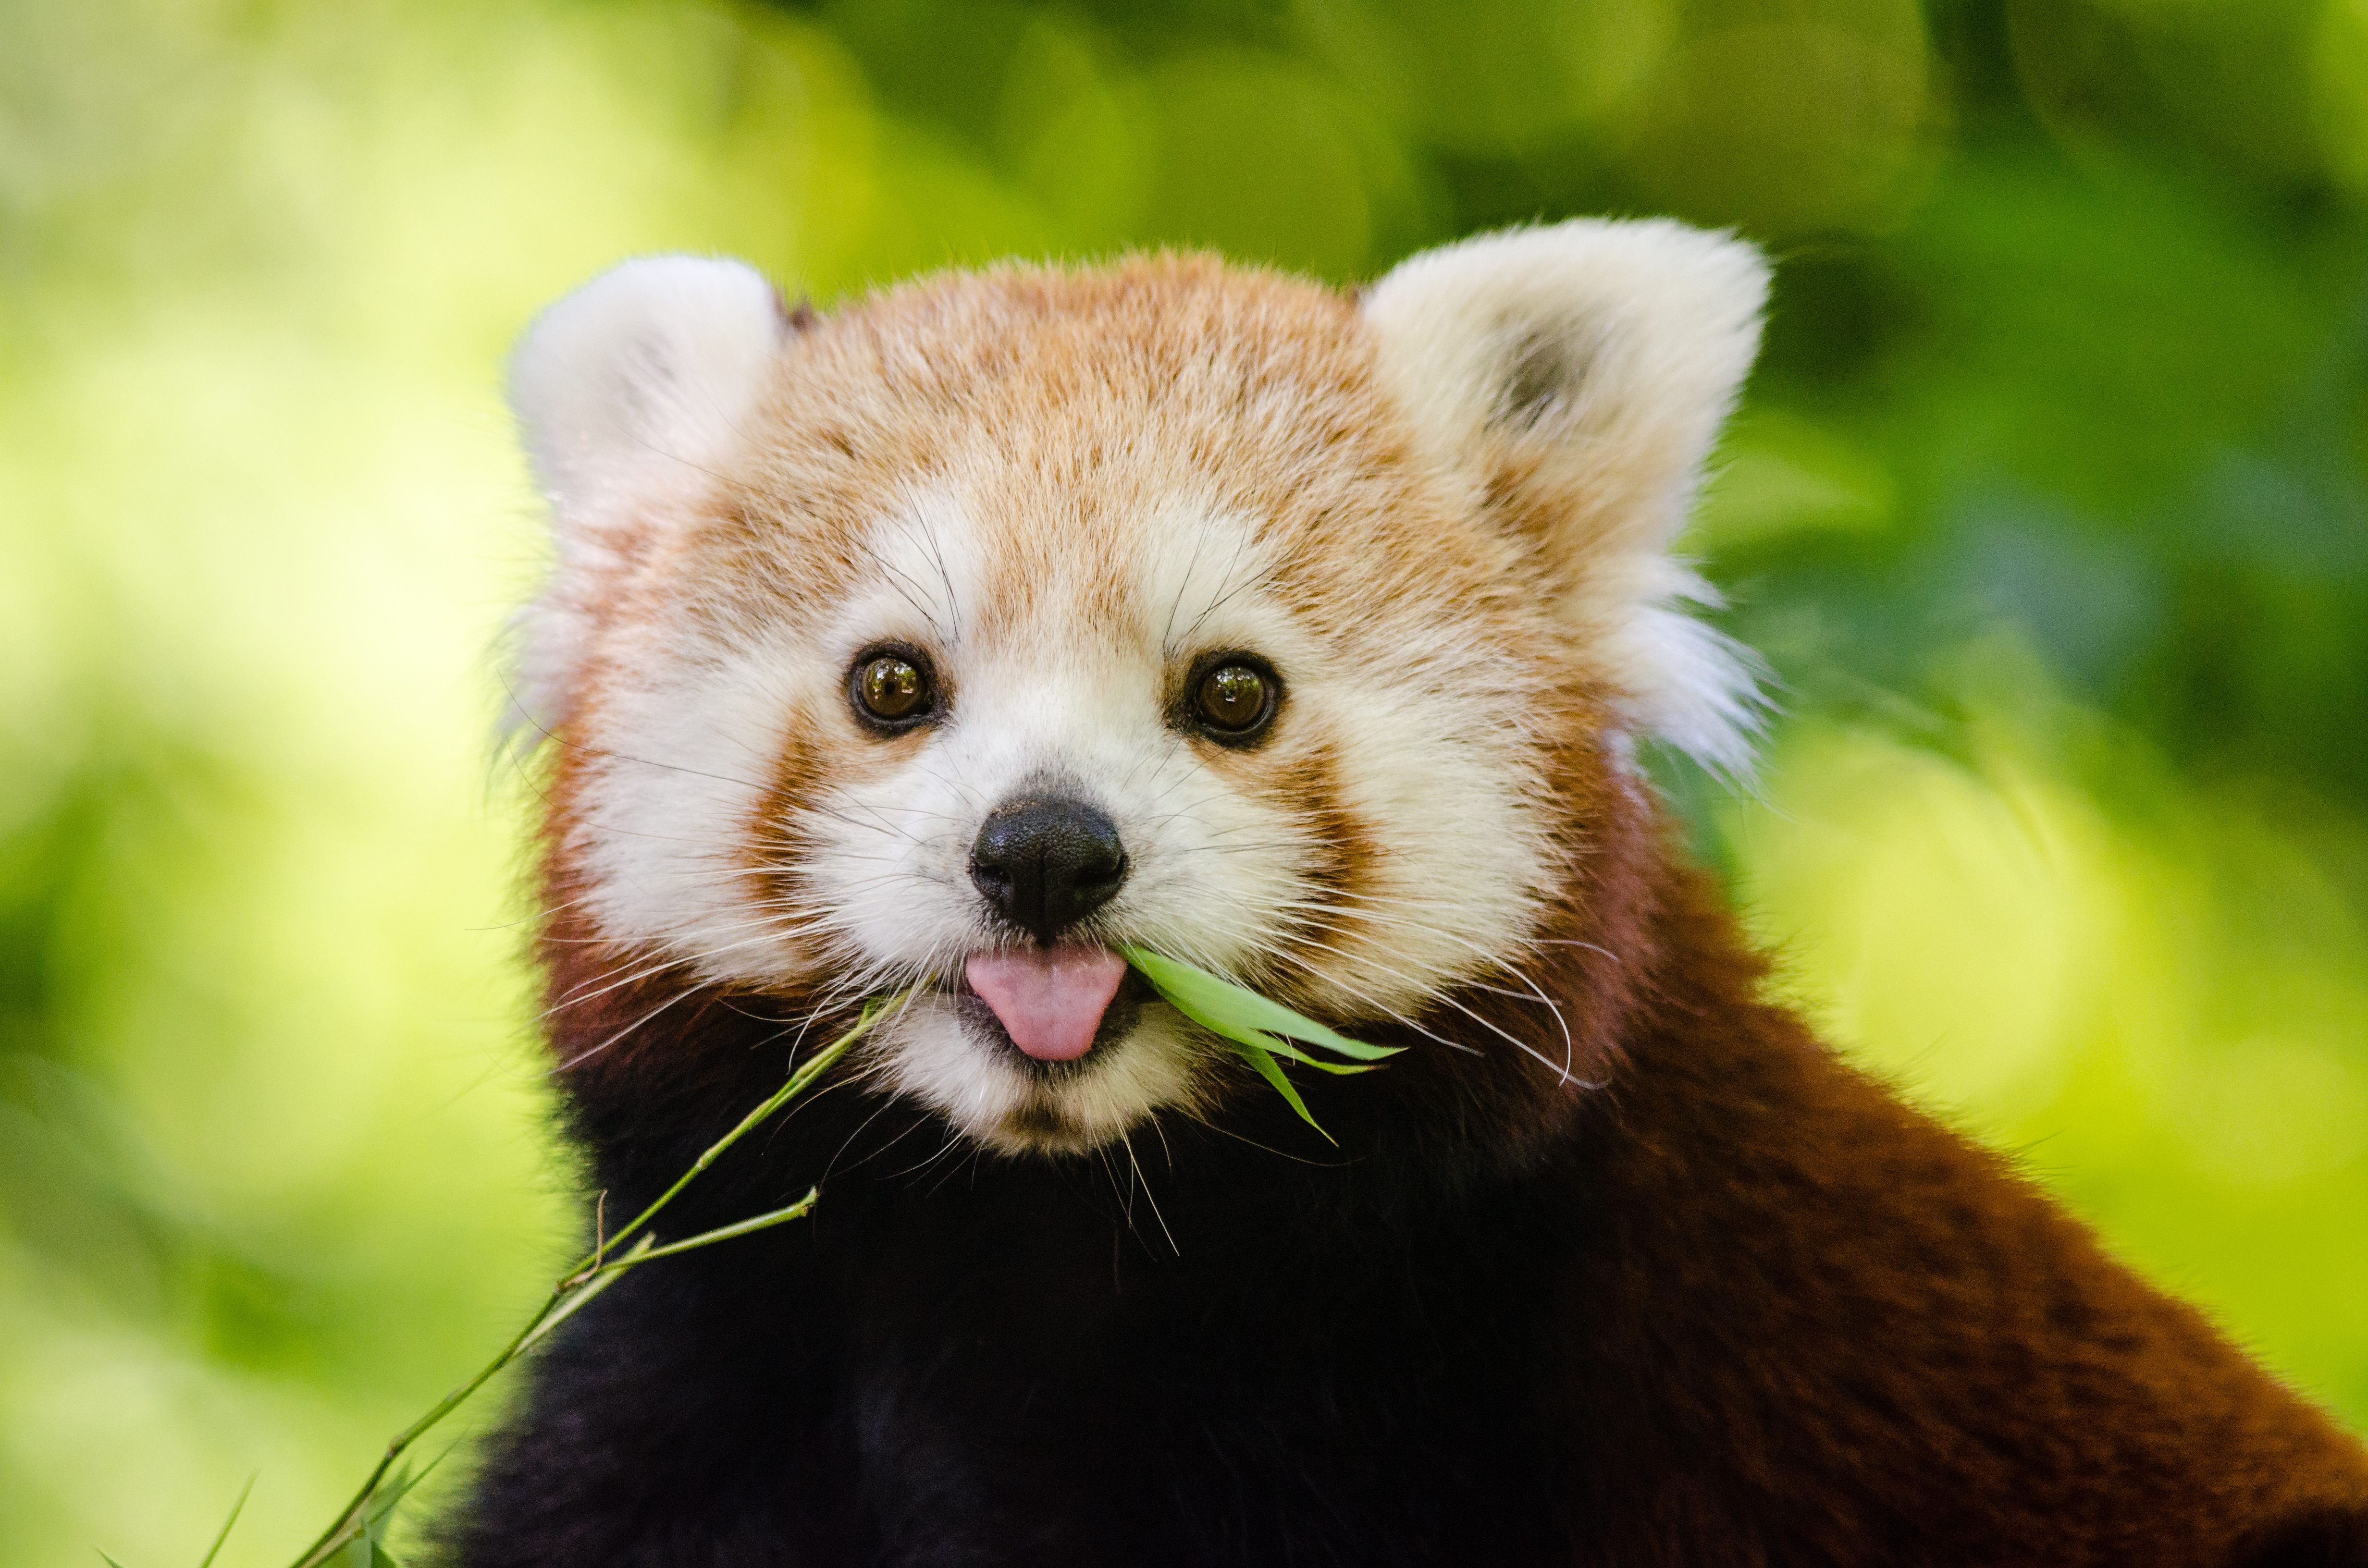
animal, cute, wildlife, mammal, fauna, red panda, close up, whiskers, furry, vertebrate, adorable, carnivoran, polecat